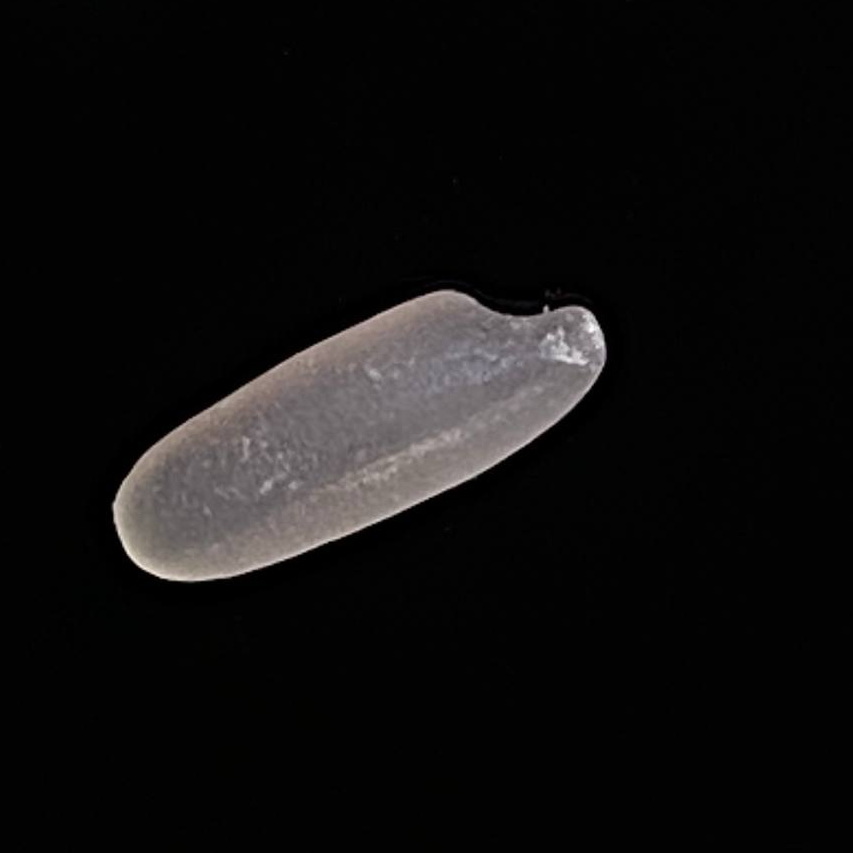
Rice variety: BR29